Fullbore target rifle

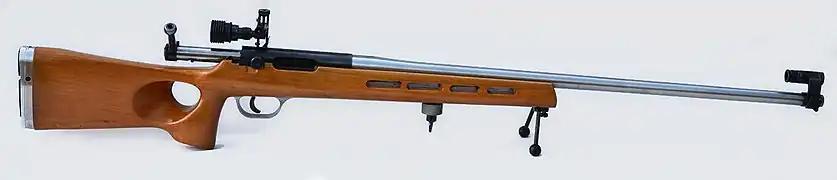
Swing Mk4 target rifle with wooden thumbhole stock

NRA target rifle is characterised by stringent standardisation of rifle characteristics such as sights and calibre. To level the playing field and to make it possible for riflemen of all budgets to compete seriously, the rifle or all its component parts must be 'readily available in quantity'. Rifles are limited to a weight of 6.5 kg and a minimum trigger pull of 1.5 kg. Where a magazine is fitted, it may only be used as a loading platform for single rounds.